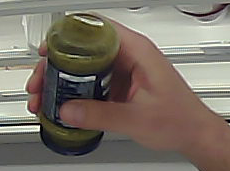
Product: barilla_pesto